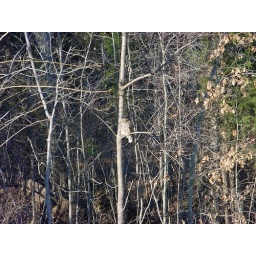
Owl in a tree at the back of my house